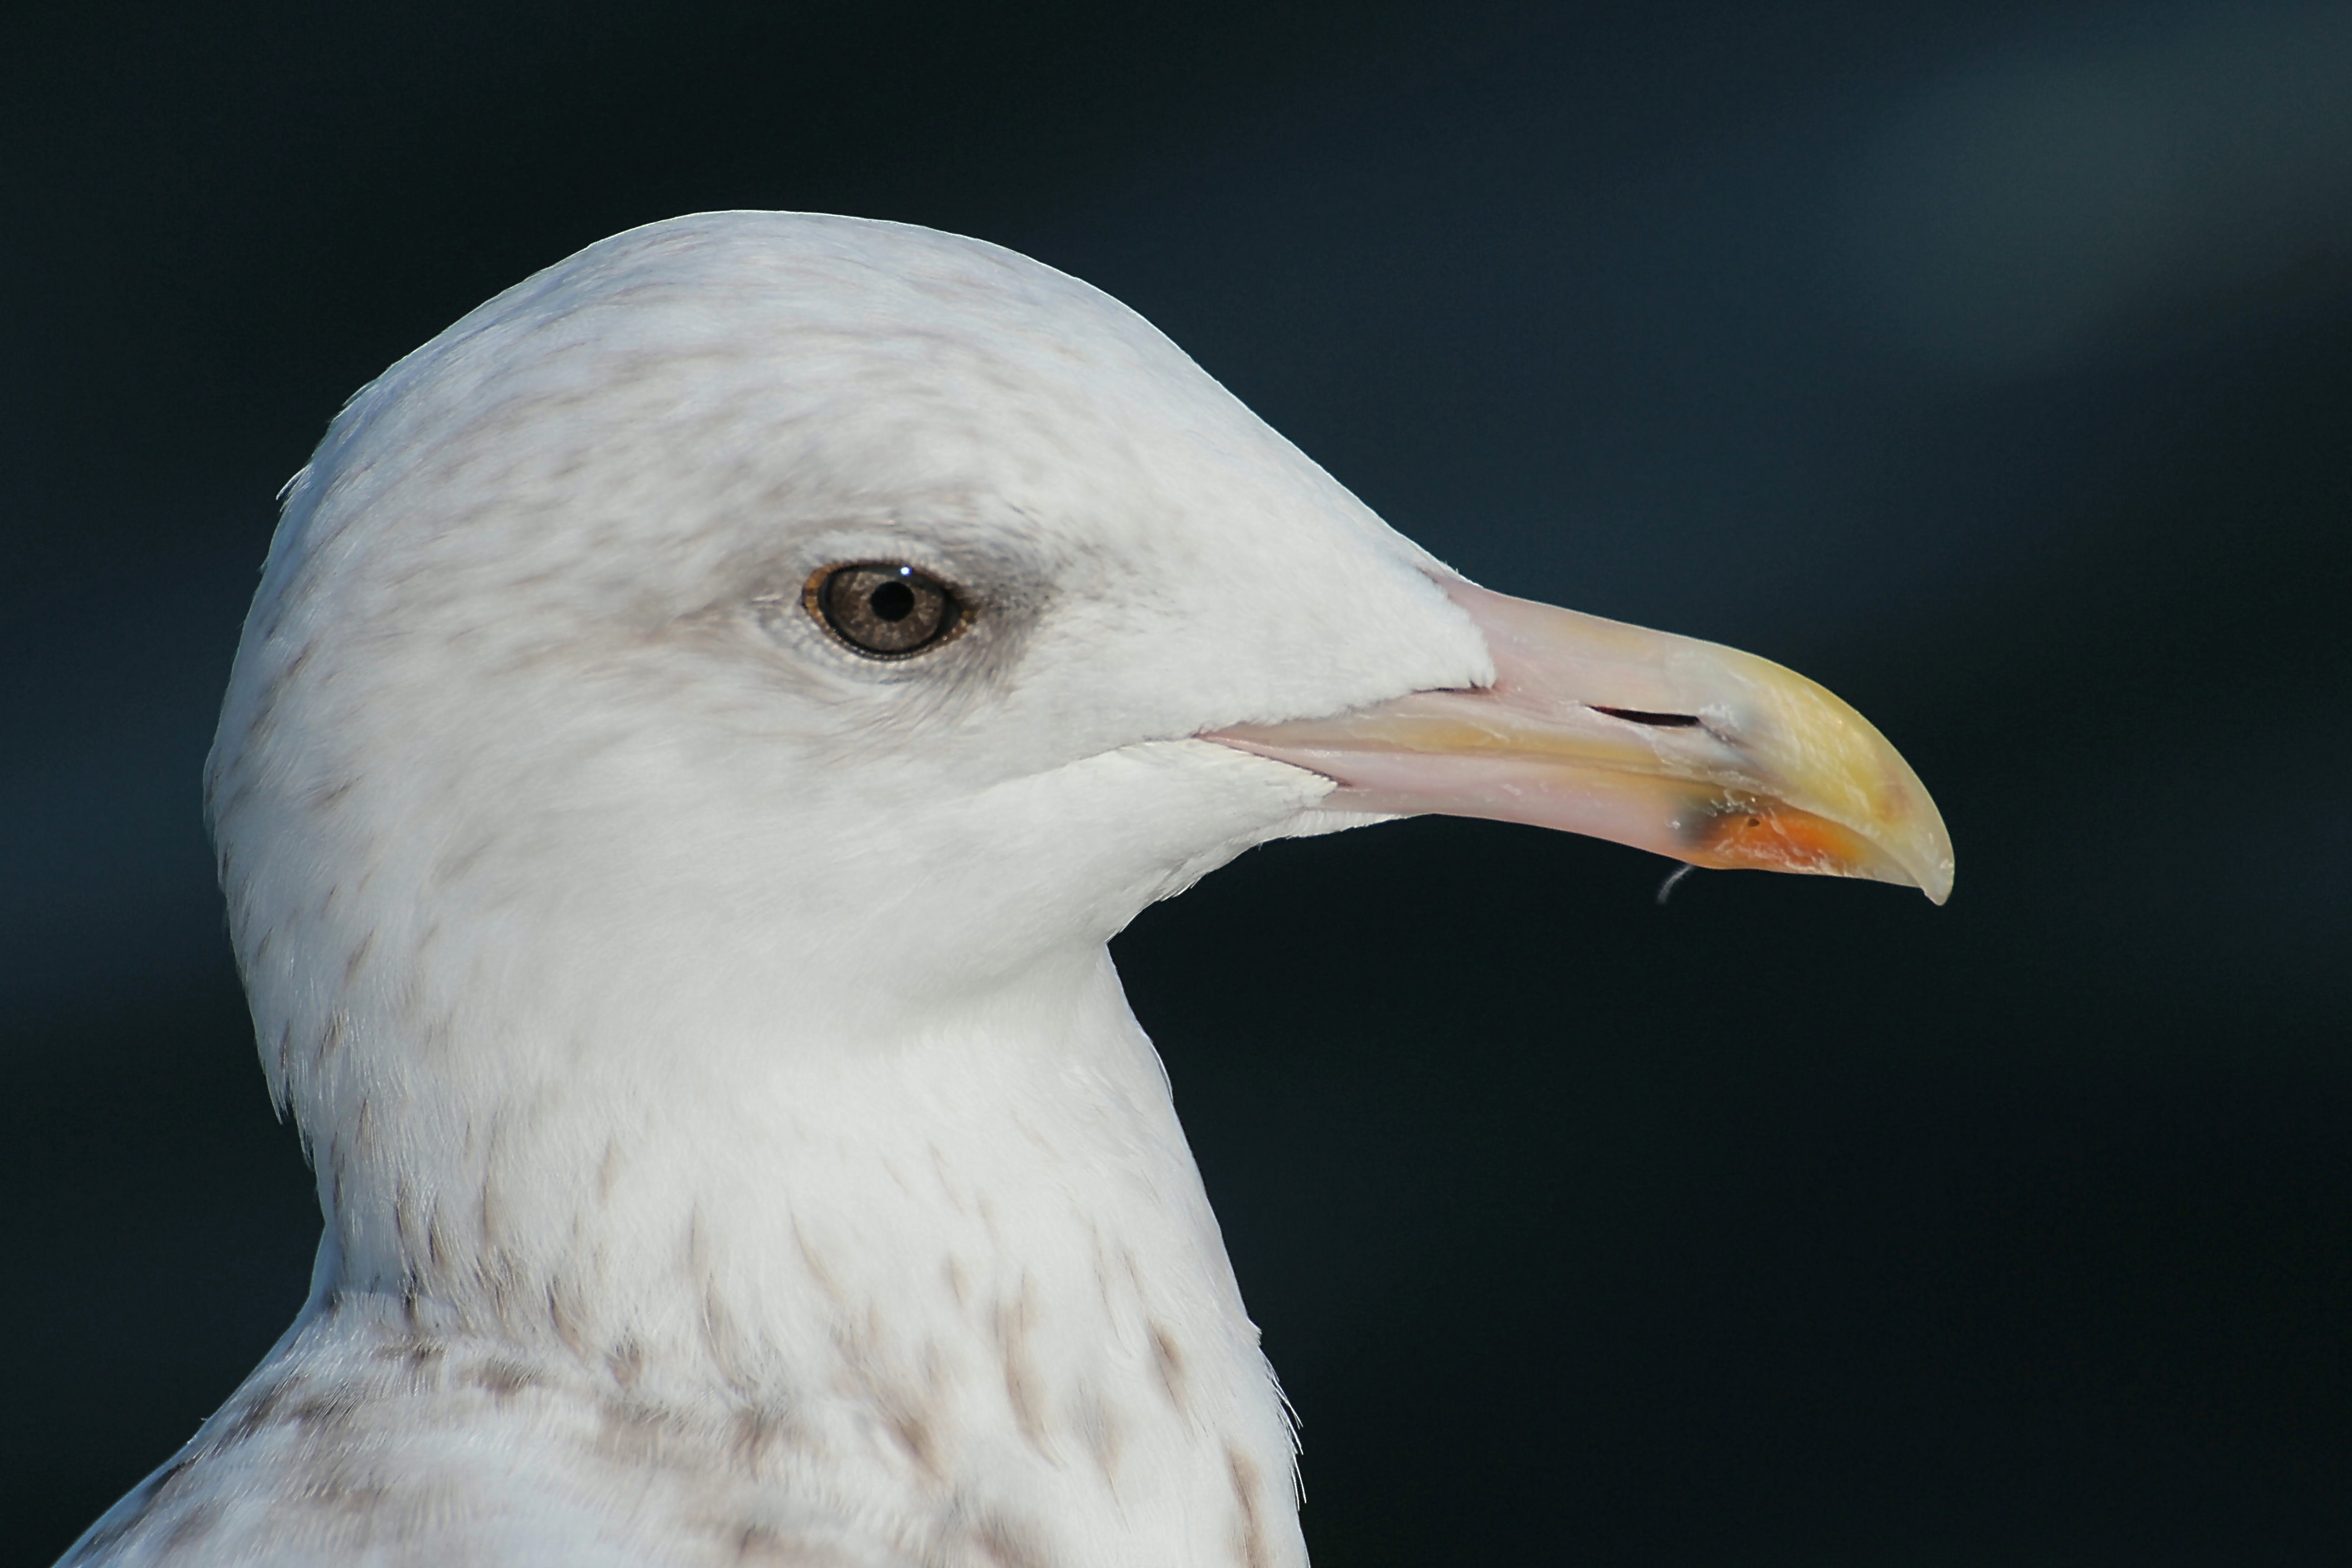
bird, wing, white, animal, seabird, wildlife, gull, beak, fauna, close up, gulls, laridae, vertebrate, seevogel, herring gull, larus argentatus, charadriiformes, european herring gull, accipitriformes, grossmoeve